Novum Instrumentum omne

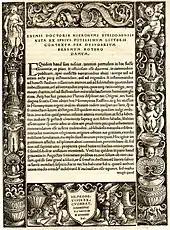
Acknowledgement page engraved and published by Johannes Froben, 1516

The "Annotations" were a major and integral part the effort, rather dry, and were thoroughly re-worked in each edition. The annotations were primarily philological, but later included more theological justifications in response to subsequent academic controversies. The annotations sometimes gave readings that were not adopted in his Latin, or were not derived from his Basel manuscripts. The initial version was largely written in England and Brabant before the decision to create the Greek recension (and perhaps, the Latin recension too).